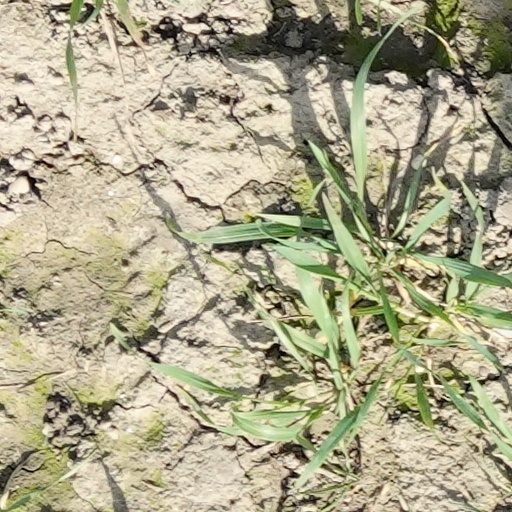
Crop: wheat